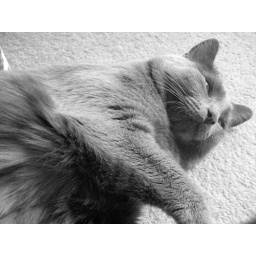
A mix of cat pictures taken over the last couple of days. Loki, my gray cat just lying low